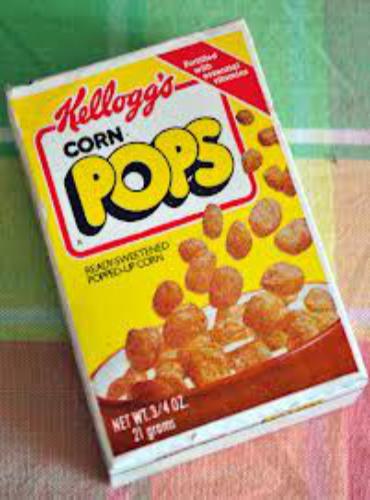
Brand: Corn Pops
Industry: Food